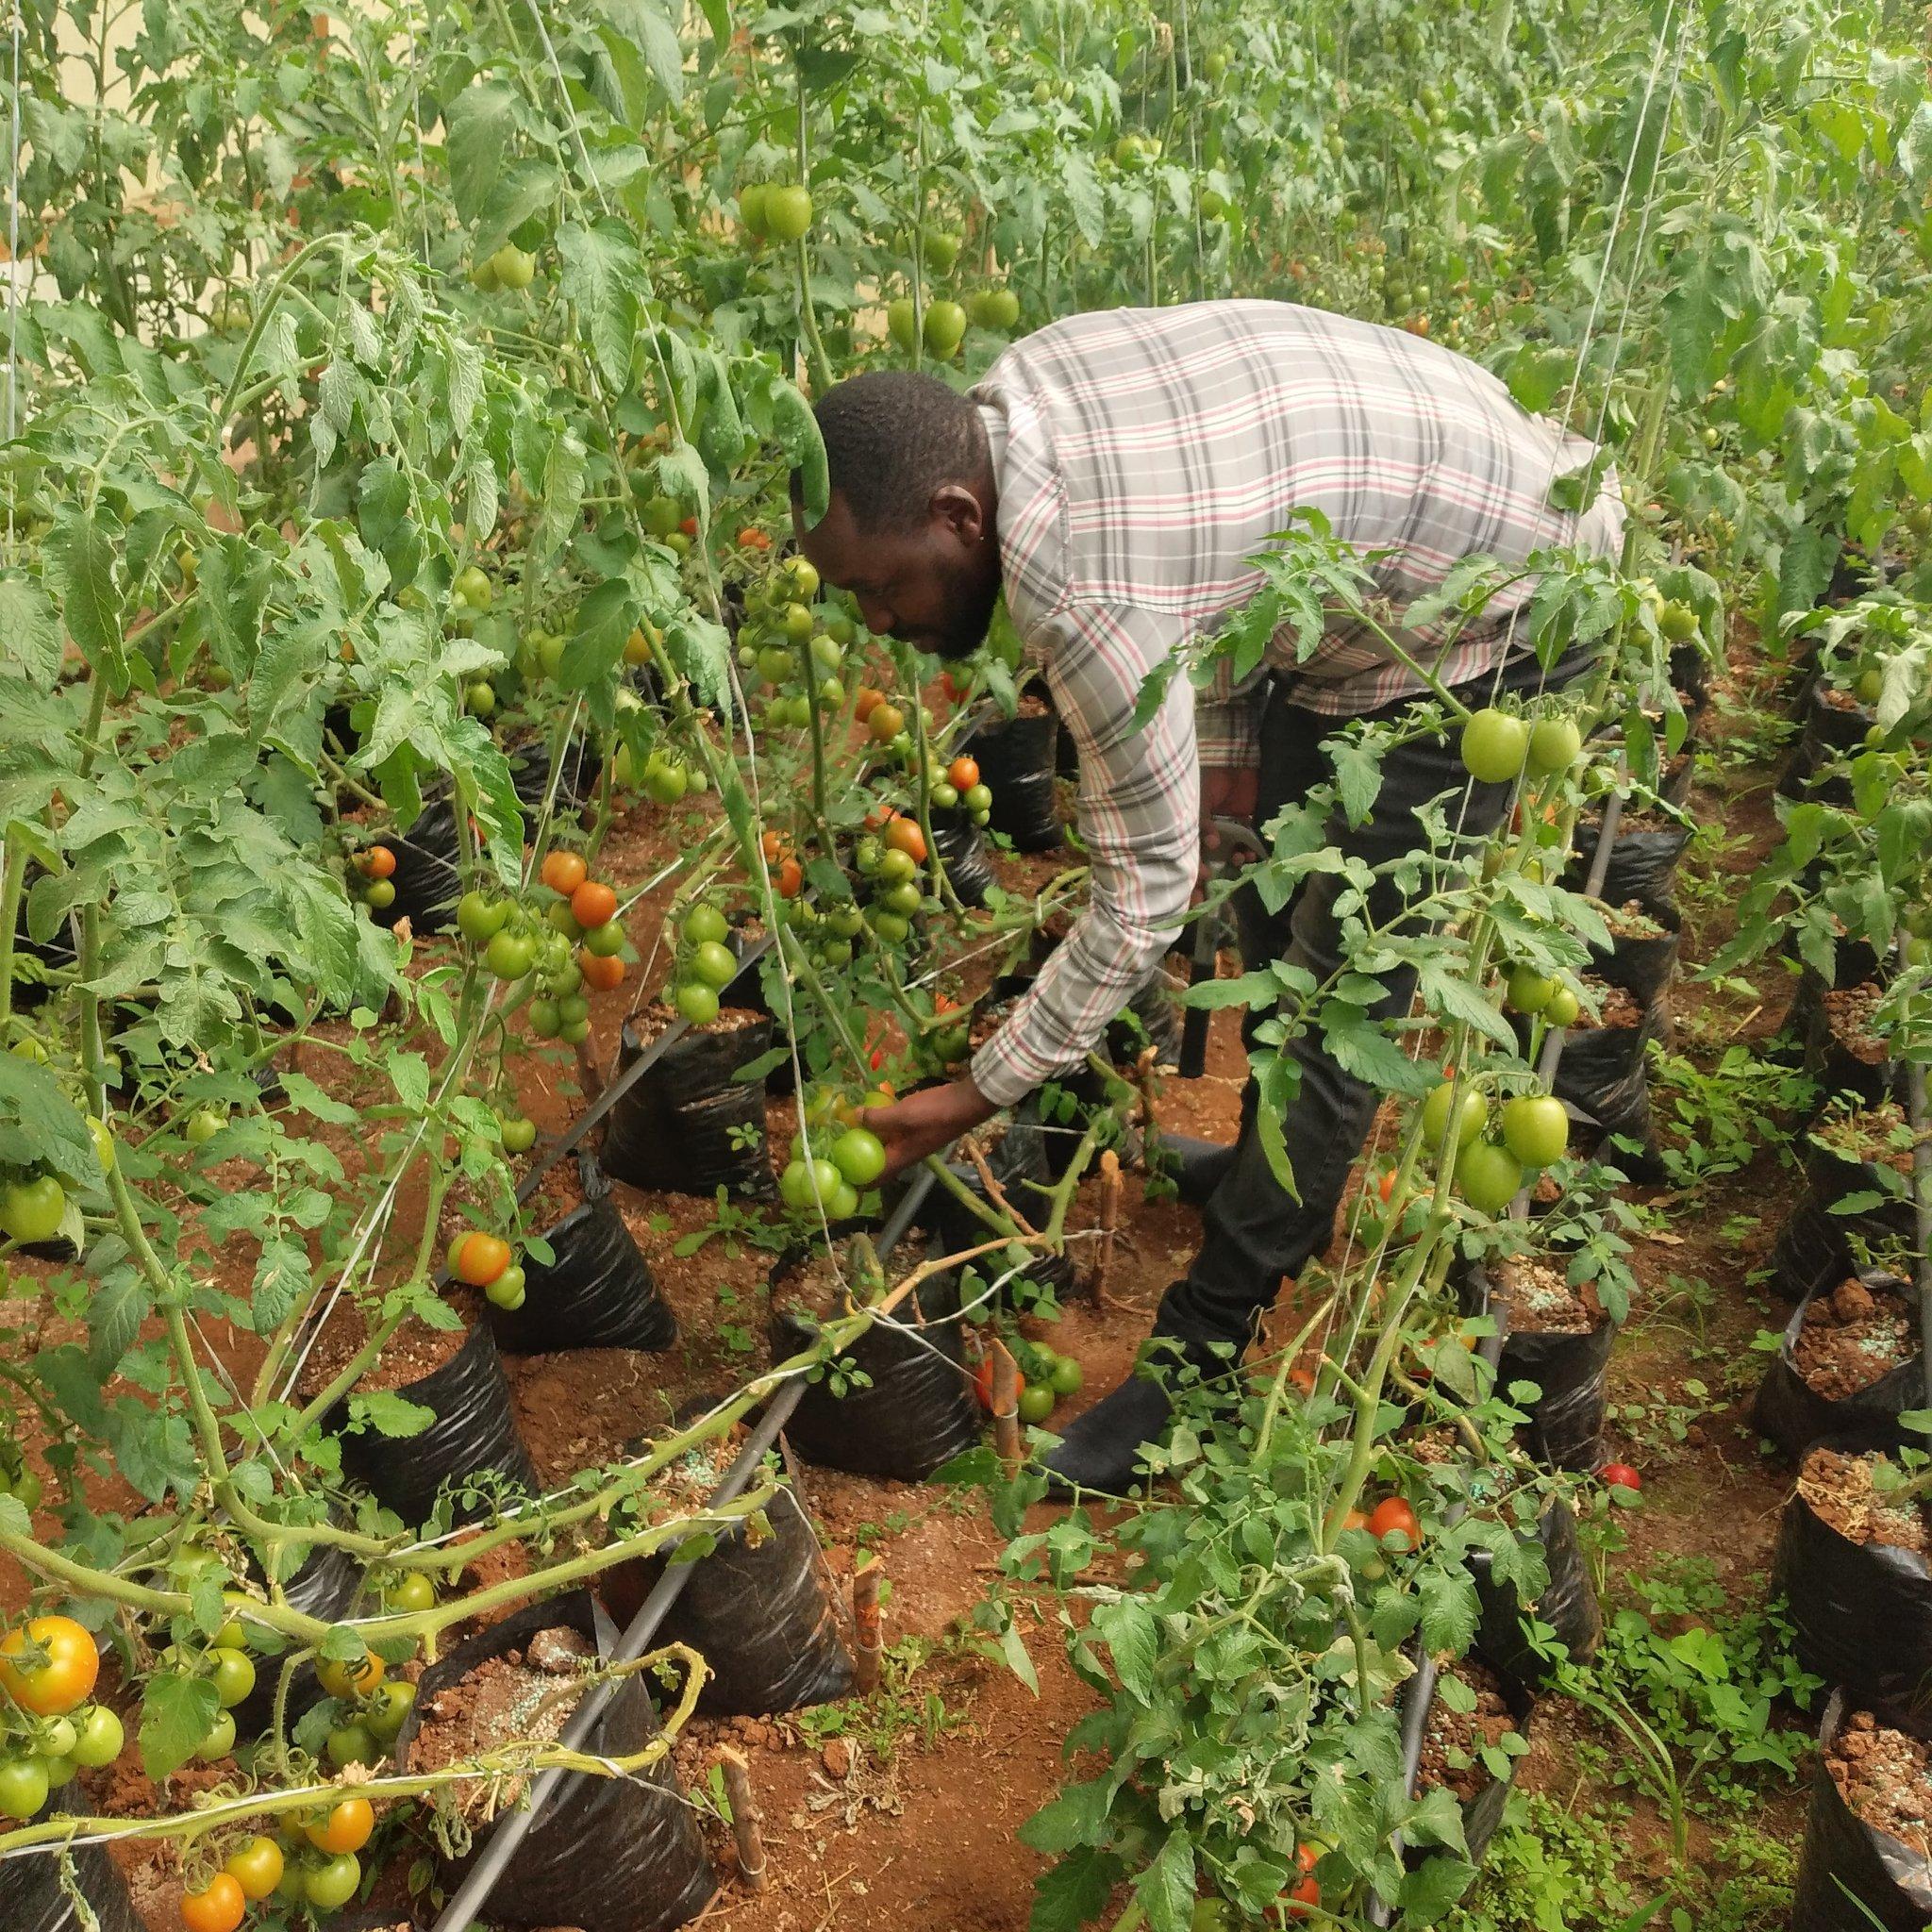
Wakulima au mkulima,ambae hujihusisha na shughuli za kilimo,mfano kilimo cha nyanya, ambae hufanya kazi hizo kwajili ya kujipatia kipato au chakula.